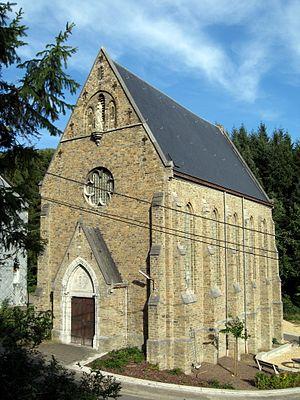
Eglise de l'Immaculée Conception à Renoupré, Andrimont
Le diocèse de Liège, dans la province de Liège en Belgique, compte 529 paroisses. Ces paroisses sont regroupées en unité pastorale, et certaines unités pastorales forment l'un des 17 doyennés.